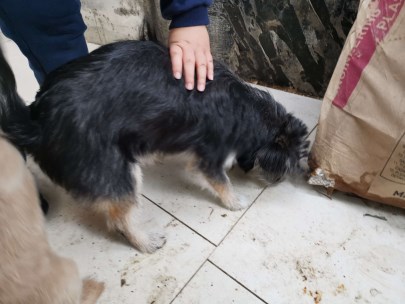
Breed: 3336-n000121-chinese_rural_dog